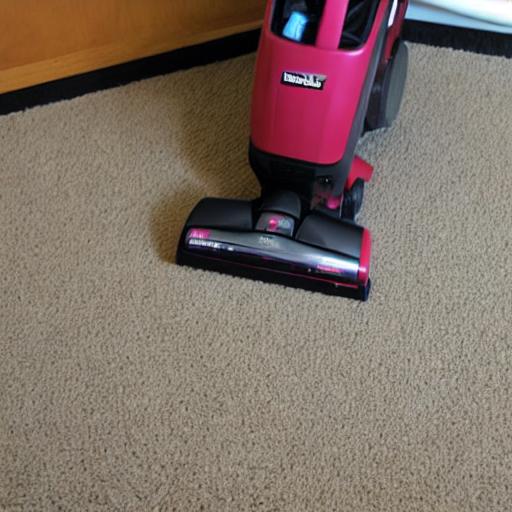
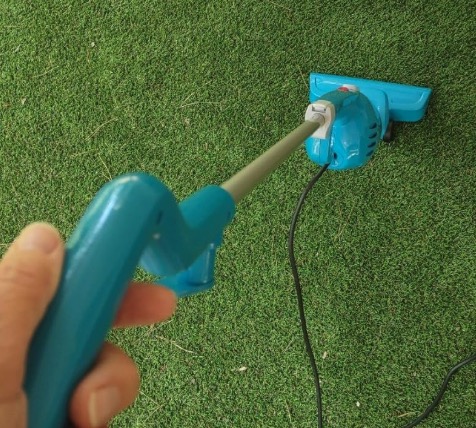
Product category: items_vacuum
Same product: no